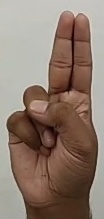
ASL sign: U